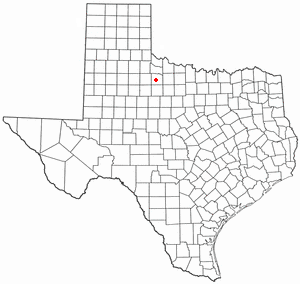
La ville de Benjamin est le siège du comté de Knox, dans l’État du Texas, aux États-Unis. Sa population s’élevait à 258 habitants lors du recensement de 2010, estimée à 264 habitants en 2016.